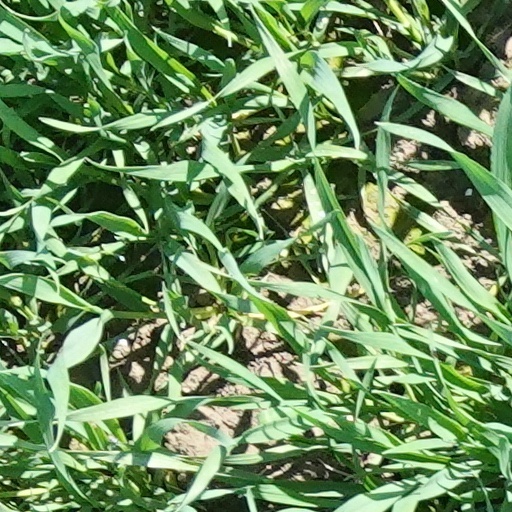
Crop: wheat